Zittau

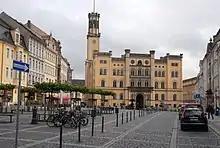
Zittau town hall

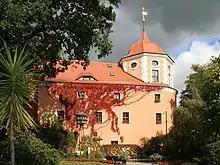
Flower Clock and Fleischerhaus

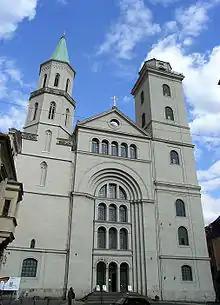
St John's Church

There are roughly 3,500 students studying at the Zittau/Görlitz University of Applied Sciences and at the independent International Graduate School, Germany's smallest university; it caters to students from nearby Poland and the Czech Republic.